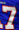
Number: 7